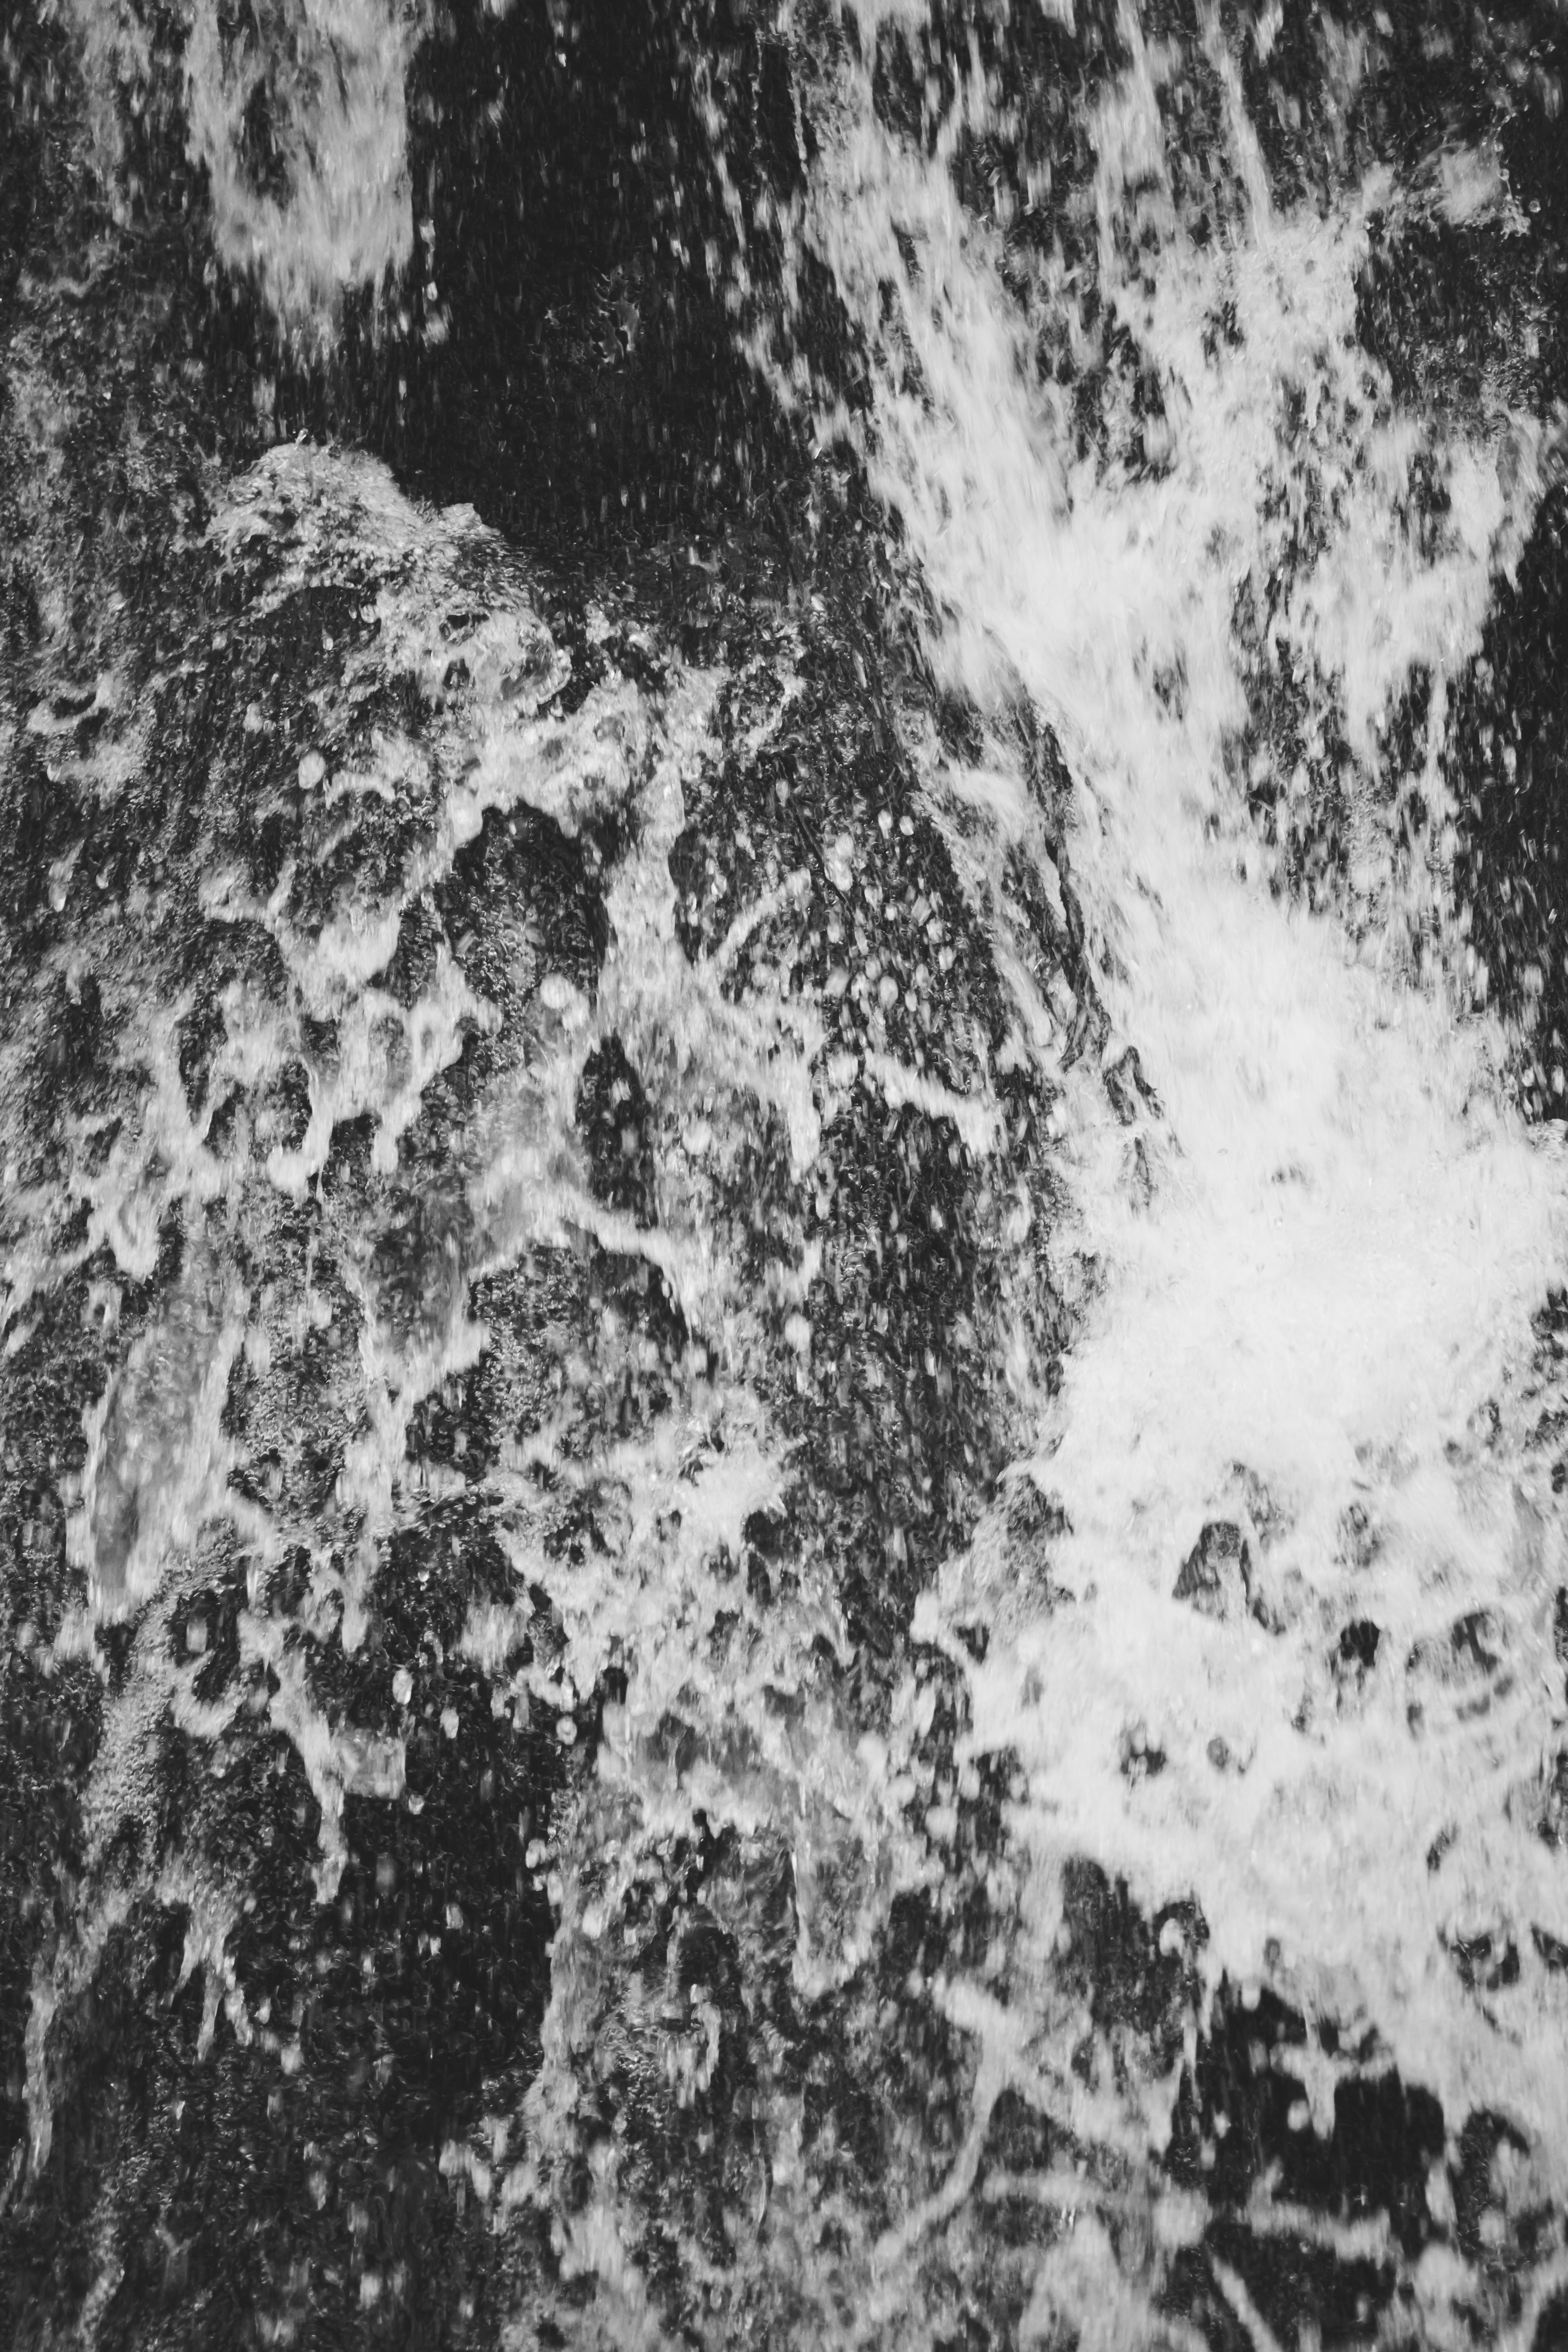
black and white, texture, soil, monochrome, monochrome photography, geological phenomenon